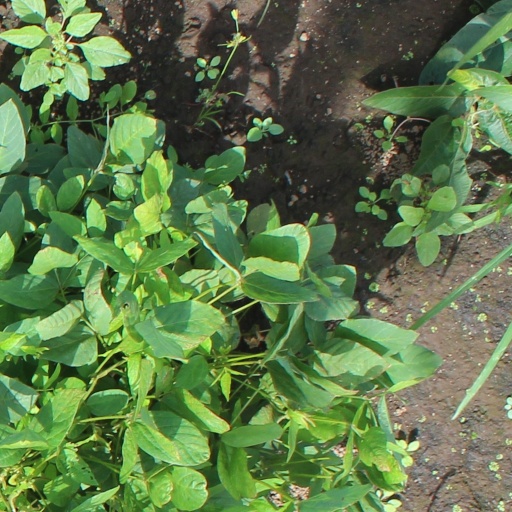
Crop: soybean